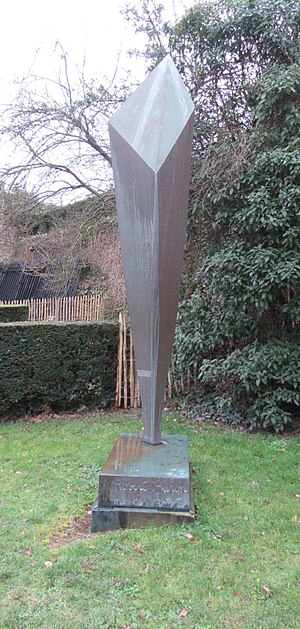
Robert Buron / Fotografier
Robert Albert Gaston Buron var en fransk økonom, politiker og borgmester.